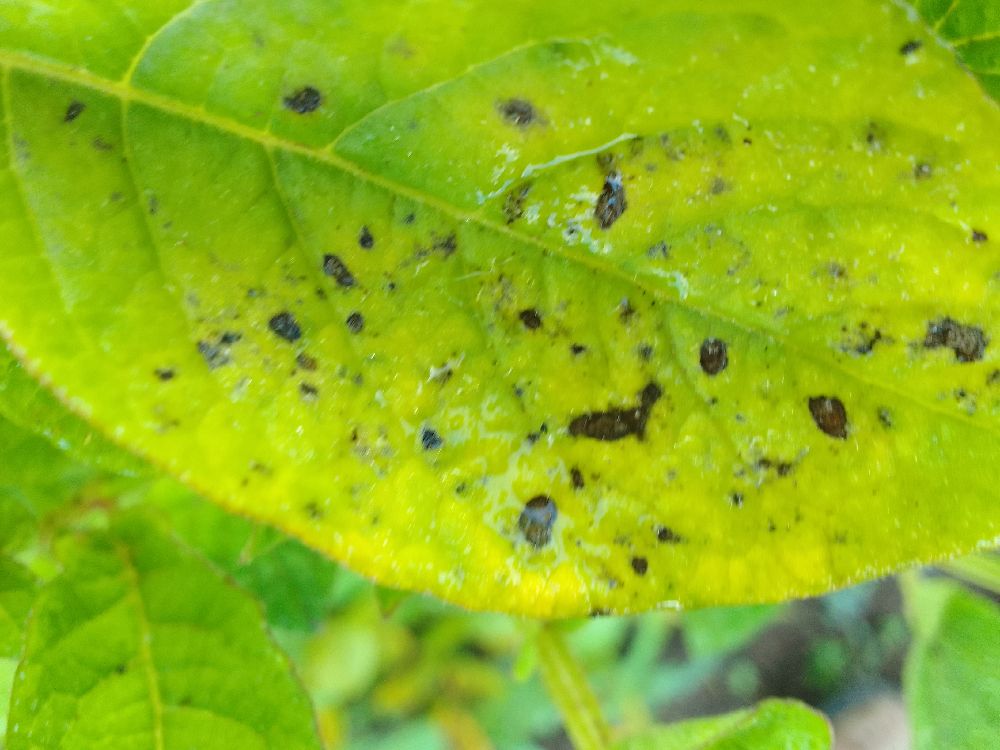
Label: Early blight